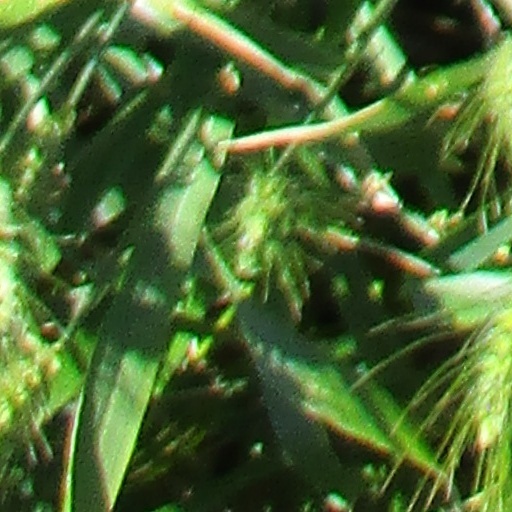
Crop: wheat